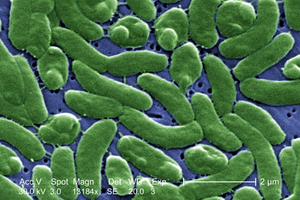
Vibrio vulnificus est une espèce de bactéries Gram-négative, en forme de bâtonnet appartenant au genre Vibrio. Présente dans les environnements marins comme les estuaires ou les eaux côtières, V. vulnificus est proche de V. cholerae, l'agent responsable du choléra. Les infections causées par V. vulnificus conduisent à une cellulite ou une septicémie. Elle a été isolée pour la première fois en 1976.
L’anguille d'Europe ou anguille commune est une espèce de poissons appartenant à la famille des Anguillidés.